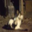
Label: cat